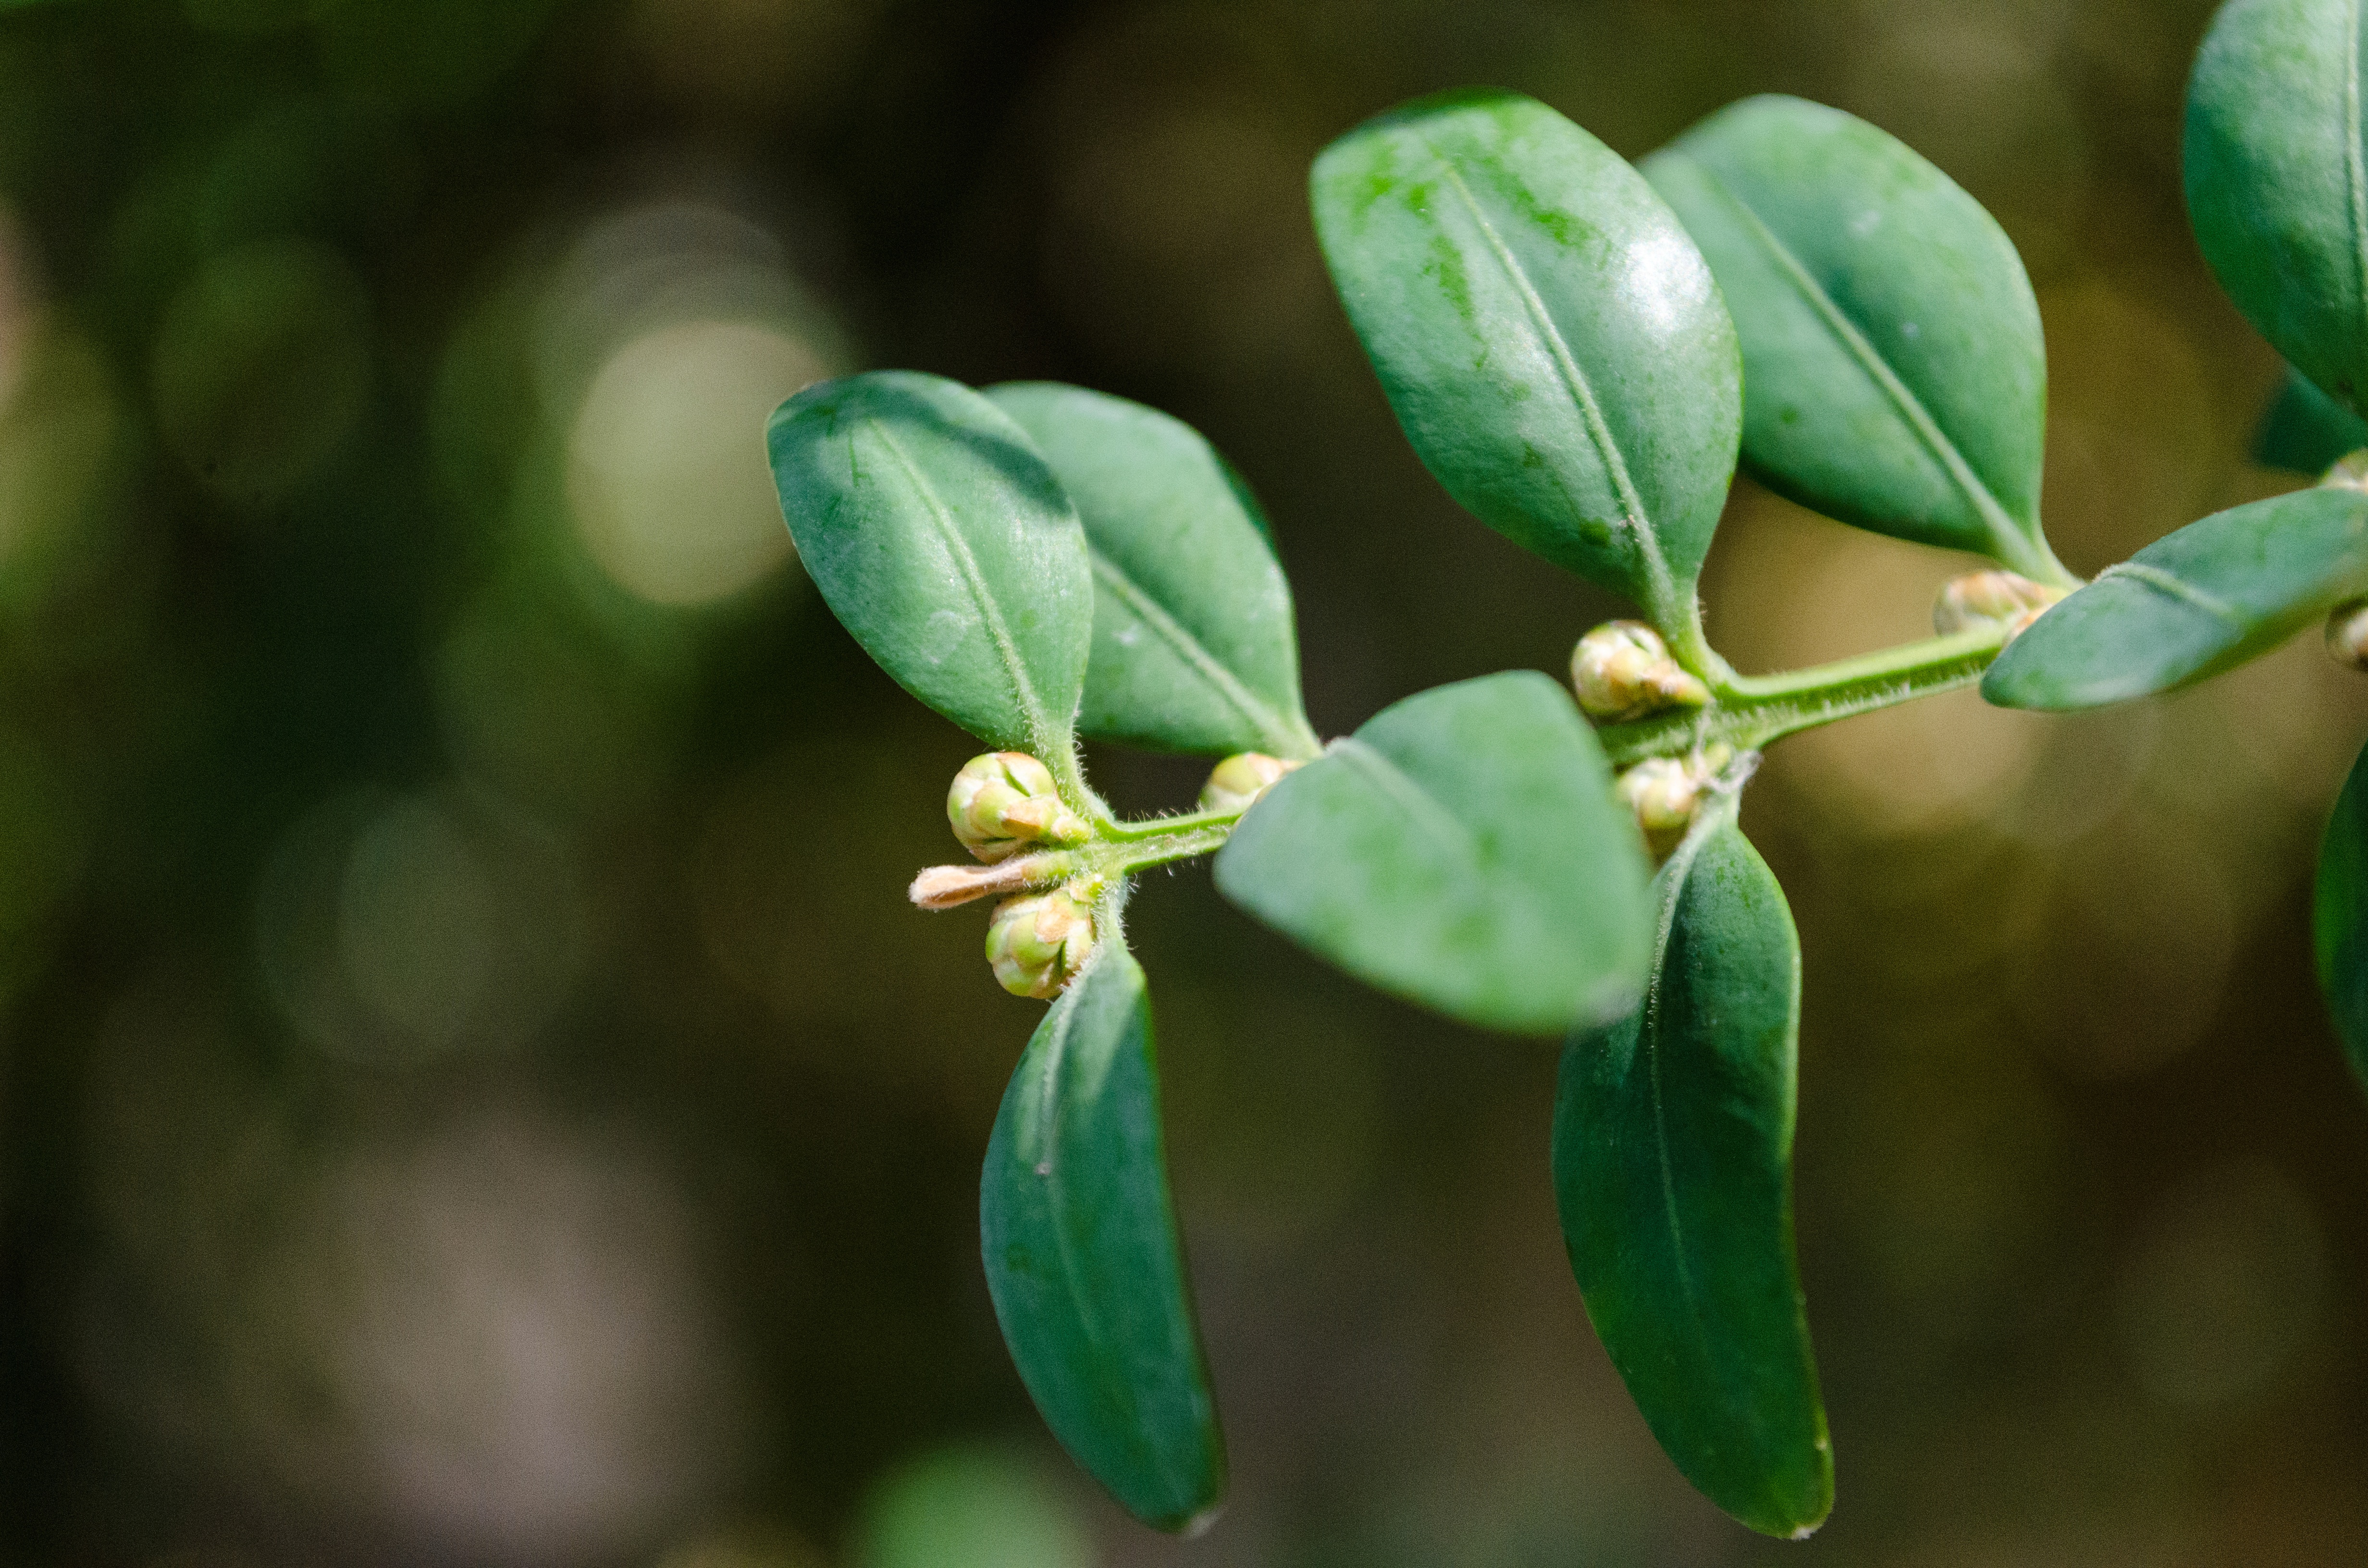
tree, nature, branch, blossom, plant, fruit, leaf, flower, food, green, produce, evergreen, botany, flora, wildflower, close up, shrub, bud, macro photography, flowering plant, plant stem, woody plant, land plant